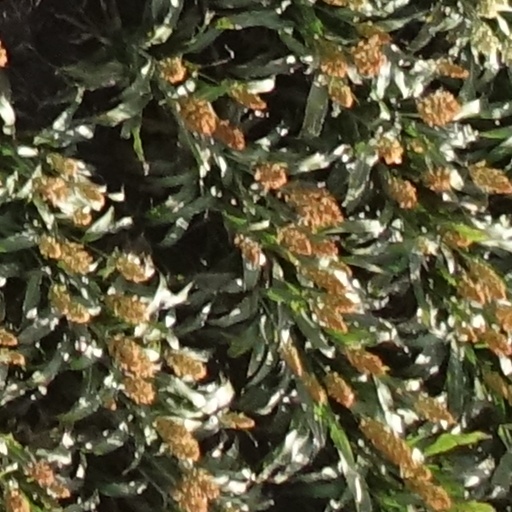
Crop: sorghum